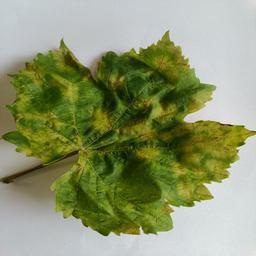
Label: Downy Mildew